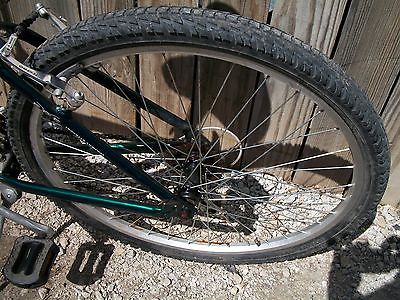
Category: bicycle